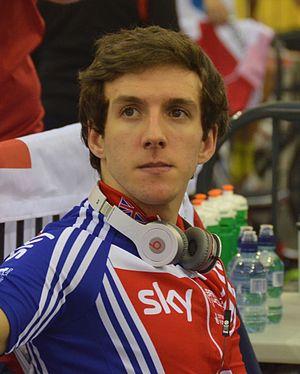
Simon Philip Yates, né le 7 août 1992 à Bury, est un coureur cycliste britannique, membre de l'équipe Mitchelton-Scott. Son frère jumeau, Adam, est également coureur cycliste. Sur piste, il est champion du monde de la course aux points en 2013. Sur route, il est meilleur jeune du Tour de France 2017, puis remporte le Tour d'Espagne 2018, son premier grand tour et remporte la même année le classement individuel de l'UCI World Tour.
Le Tour de France 2017 est la 104ᵉ édition du Tour de France cycliste. Il part de Düsseldorf en Allemagne le 1ᵉʳ juillet 2017 et s'achève sur l'avenue des Champs-Élysées à Paris le 23 juillet pour un total de 3 540 km répartis en 21 étapes. Un total de 198 coureurs au sein de 22 équipes participent à cette course.